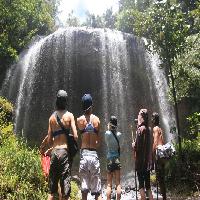
Weather: sun or clear